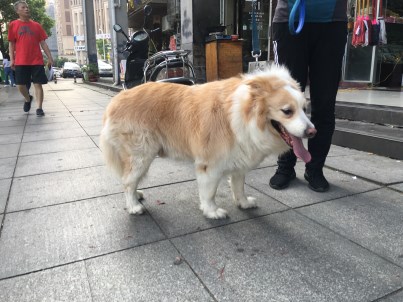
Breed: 2594-n000109-Border_collie